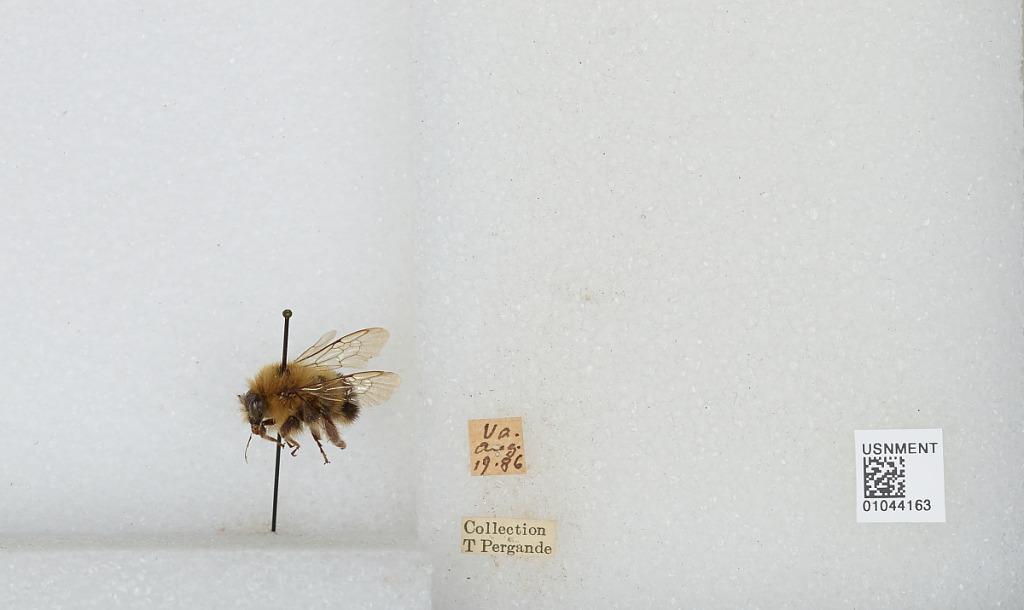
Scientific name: Bombus sp.
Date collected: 1886-8-19
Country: United States
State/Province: Virginia